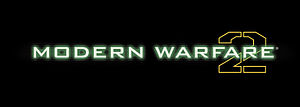
Call of Duty: Modern Warfare 2
Modern Warfare 2 er navnet på et videospil fra spiludvikleren Infinity Ward. Spillet er opfølgeren til det prisbelønnede og Call of Duty 4: Modern Warfare, som udkom i 2007. Spillet er et first-person shooter og foregår i moderne omgivelser, som titlen også fortæller. Spillet indeholder, ligesom sin forgænger, både en singleplayer og en multiplayer del. Spillet udkom i efteråret 2009. Modern Warfare 2 efterfølgeren til Call of Duty 4: Modern Warfare, og vil fortsætte spillets historie 5 år efter 1'eren.